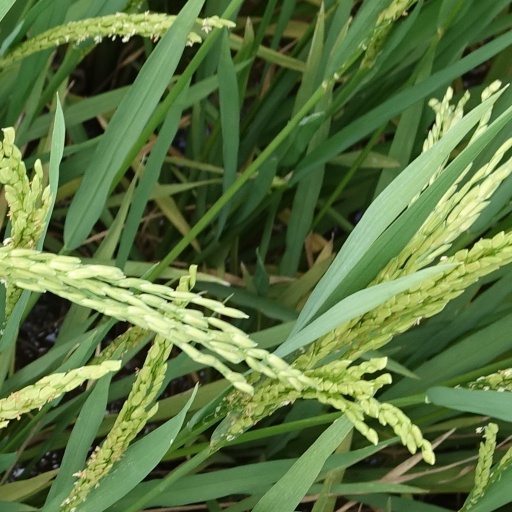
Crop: rice